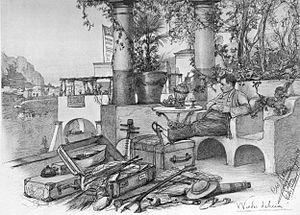
Christian Wilhelm Allers, né le 6 août 1857 à Hambourg et mort le 19 octobre 1915 à Carlsruhe, est un illustrateur, dessinateur et peintre allemand, influencé par le naturalisme.